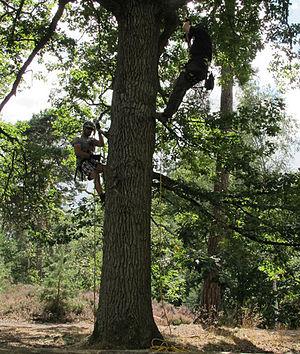
Deux grimpeurs d'arbre évoluant sur corde afin d'accéder au houppier.
La grimpe d'arbres, ou grimpe encadrée dans les arbres, est le terme générique définissant l'activité physique et éducative de pleine nature qui consiste à grimper aux arbres à l'aide des branches, avec une sécurité maximum.